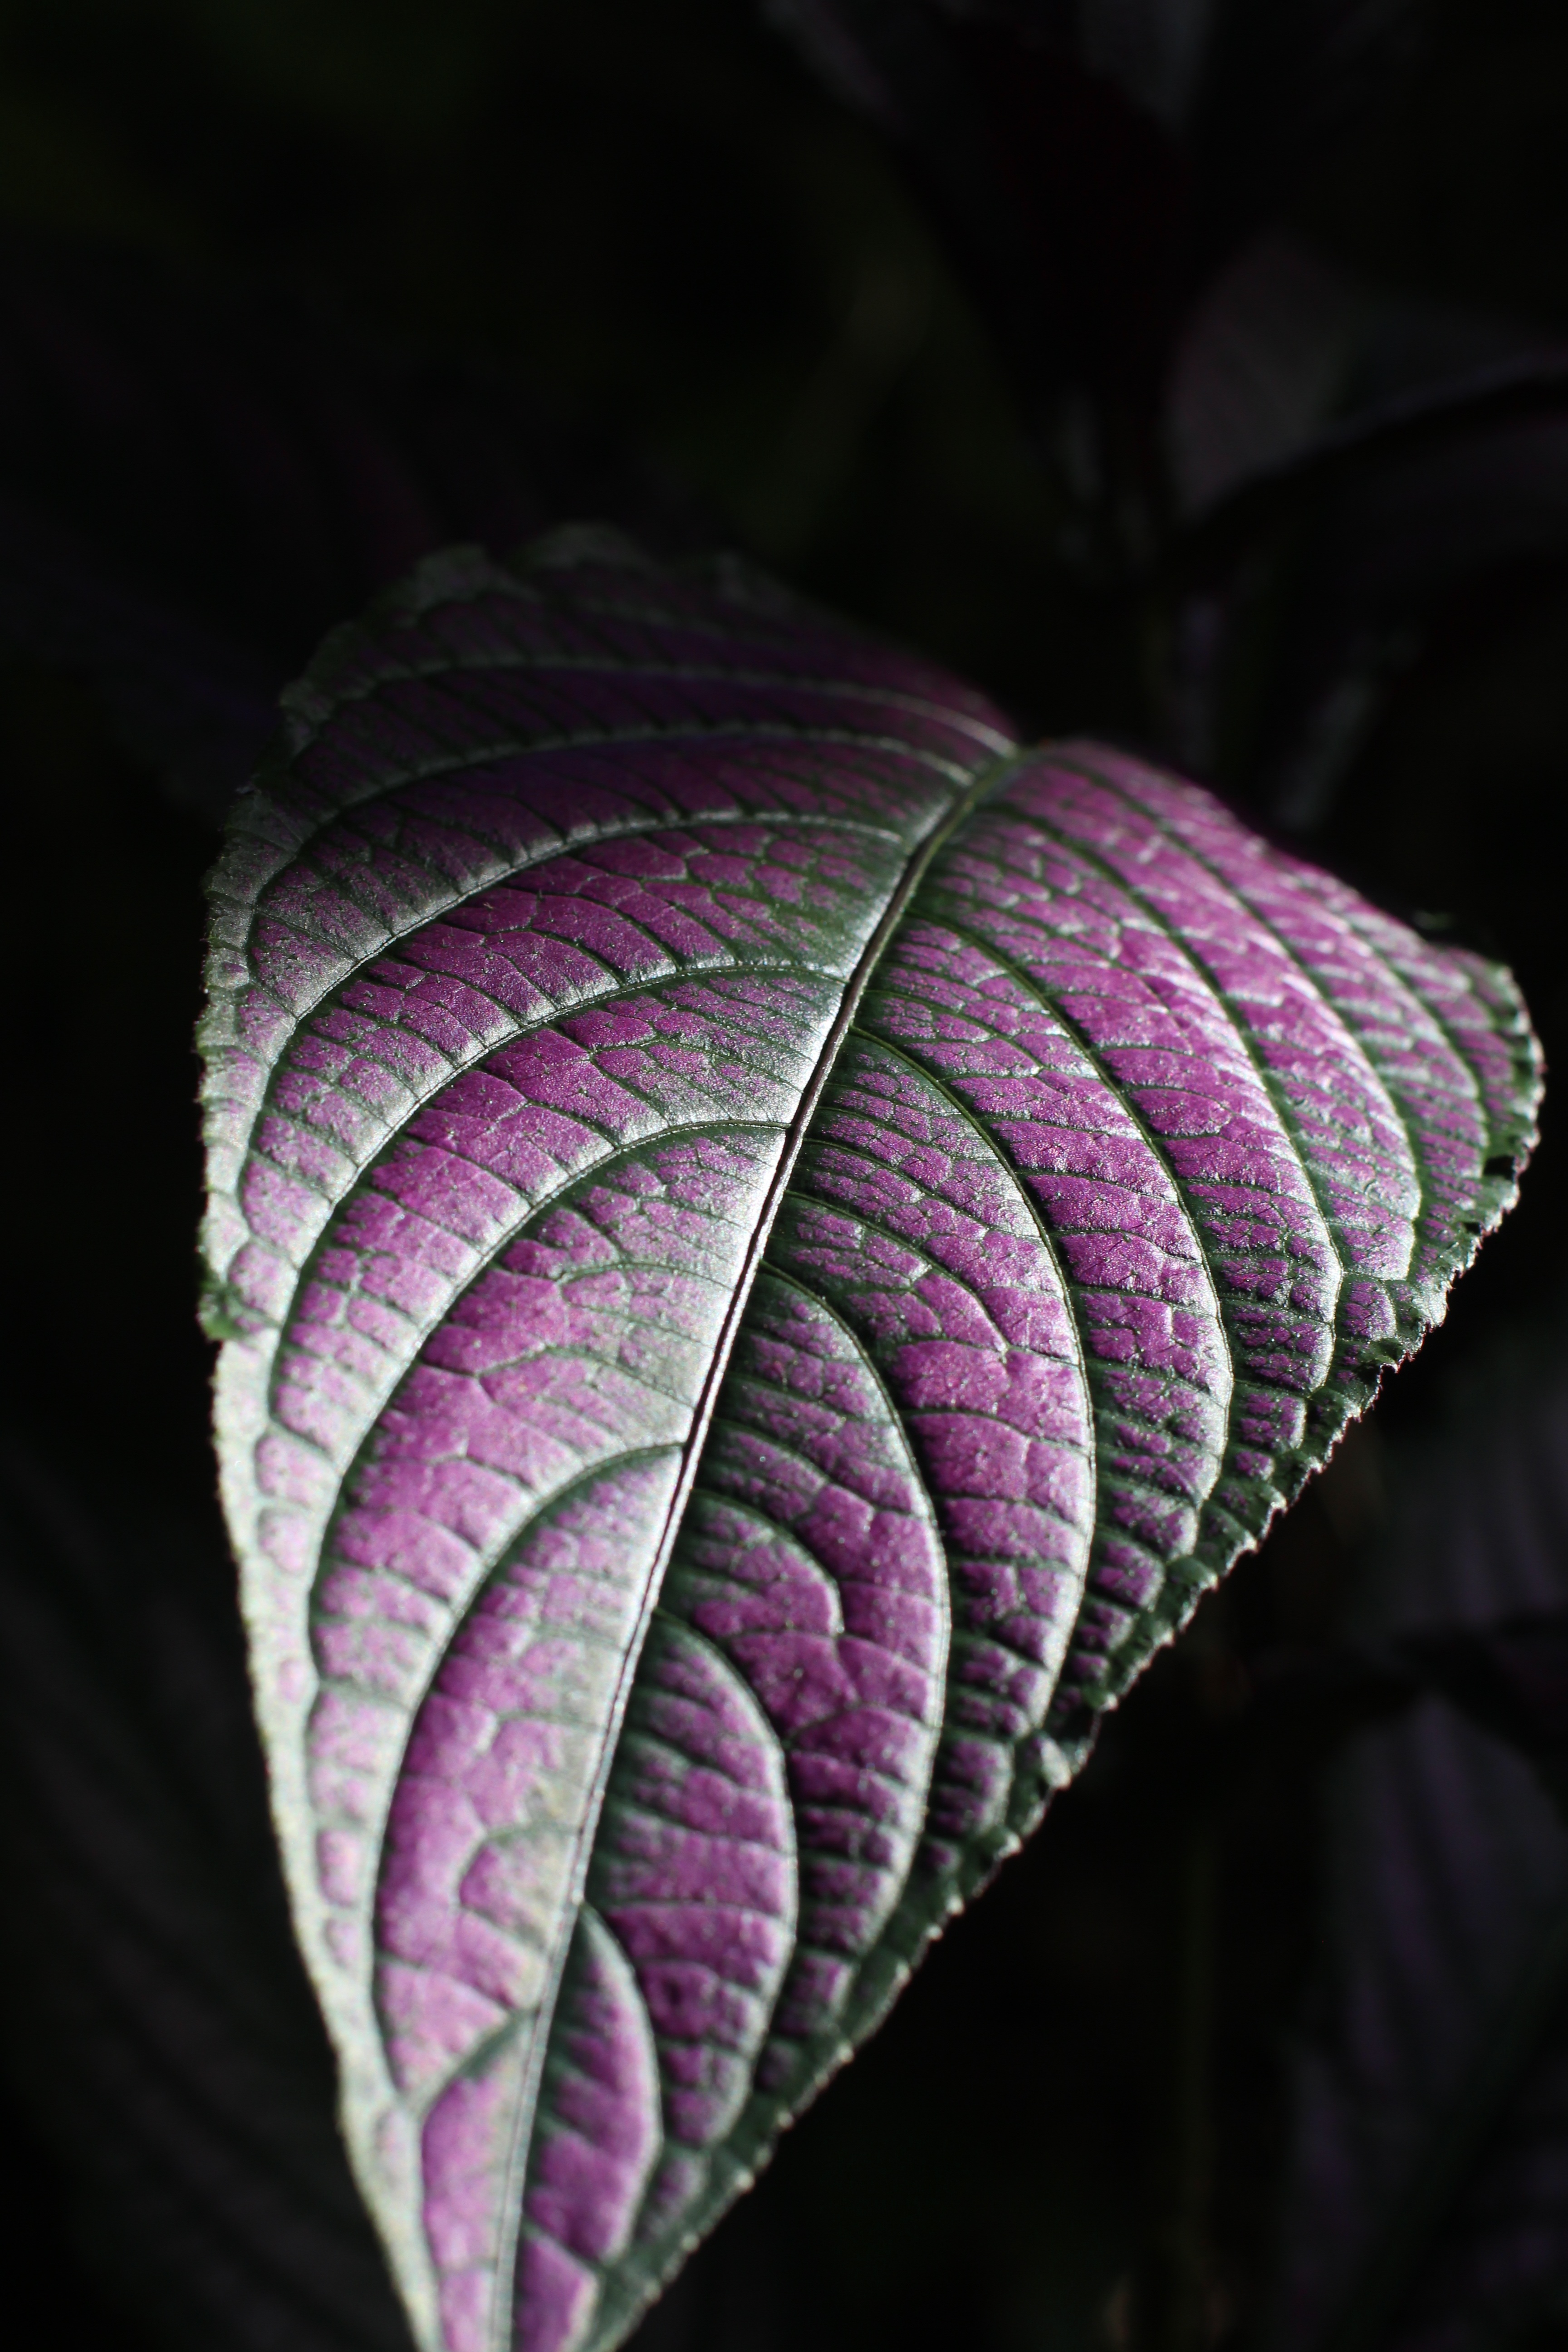
nature, forest, branch, plant, photography, leaf, flower, purple, petal, floral, green, color, natural, botany, flora, botanical, close up, leaves, outdoors, eye, violet, macro photography, plant stem